Washizu Station

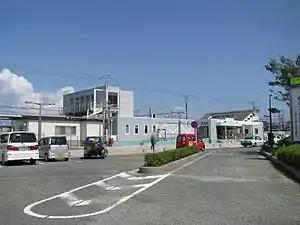
JR Washizu Station in 2008

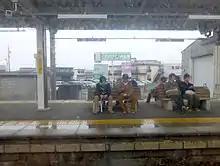
Station platform, 2014.

Washizu Station is served by the Tōkaidō Main Line, and is located 276.6 kilometers from the southern terminus of the line at Tokyo Station. This is approximately at the half-way point on the Tōkaidō Main Line between Tokyo Station and Nagoya Station.